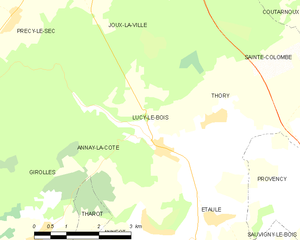
Carte des communes françaises Lucy-le-Bois